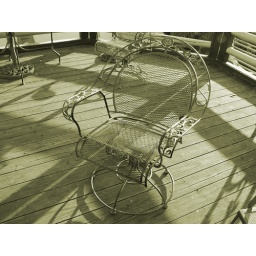
Same chair in black and white